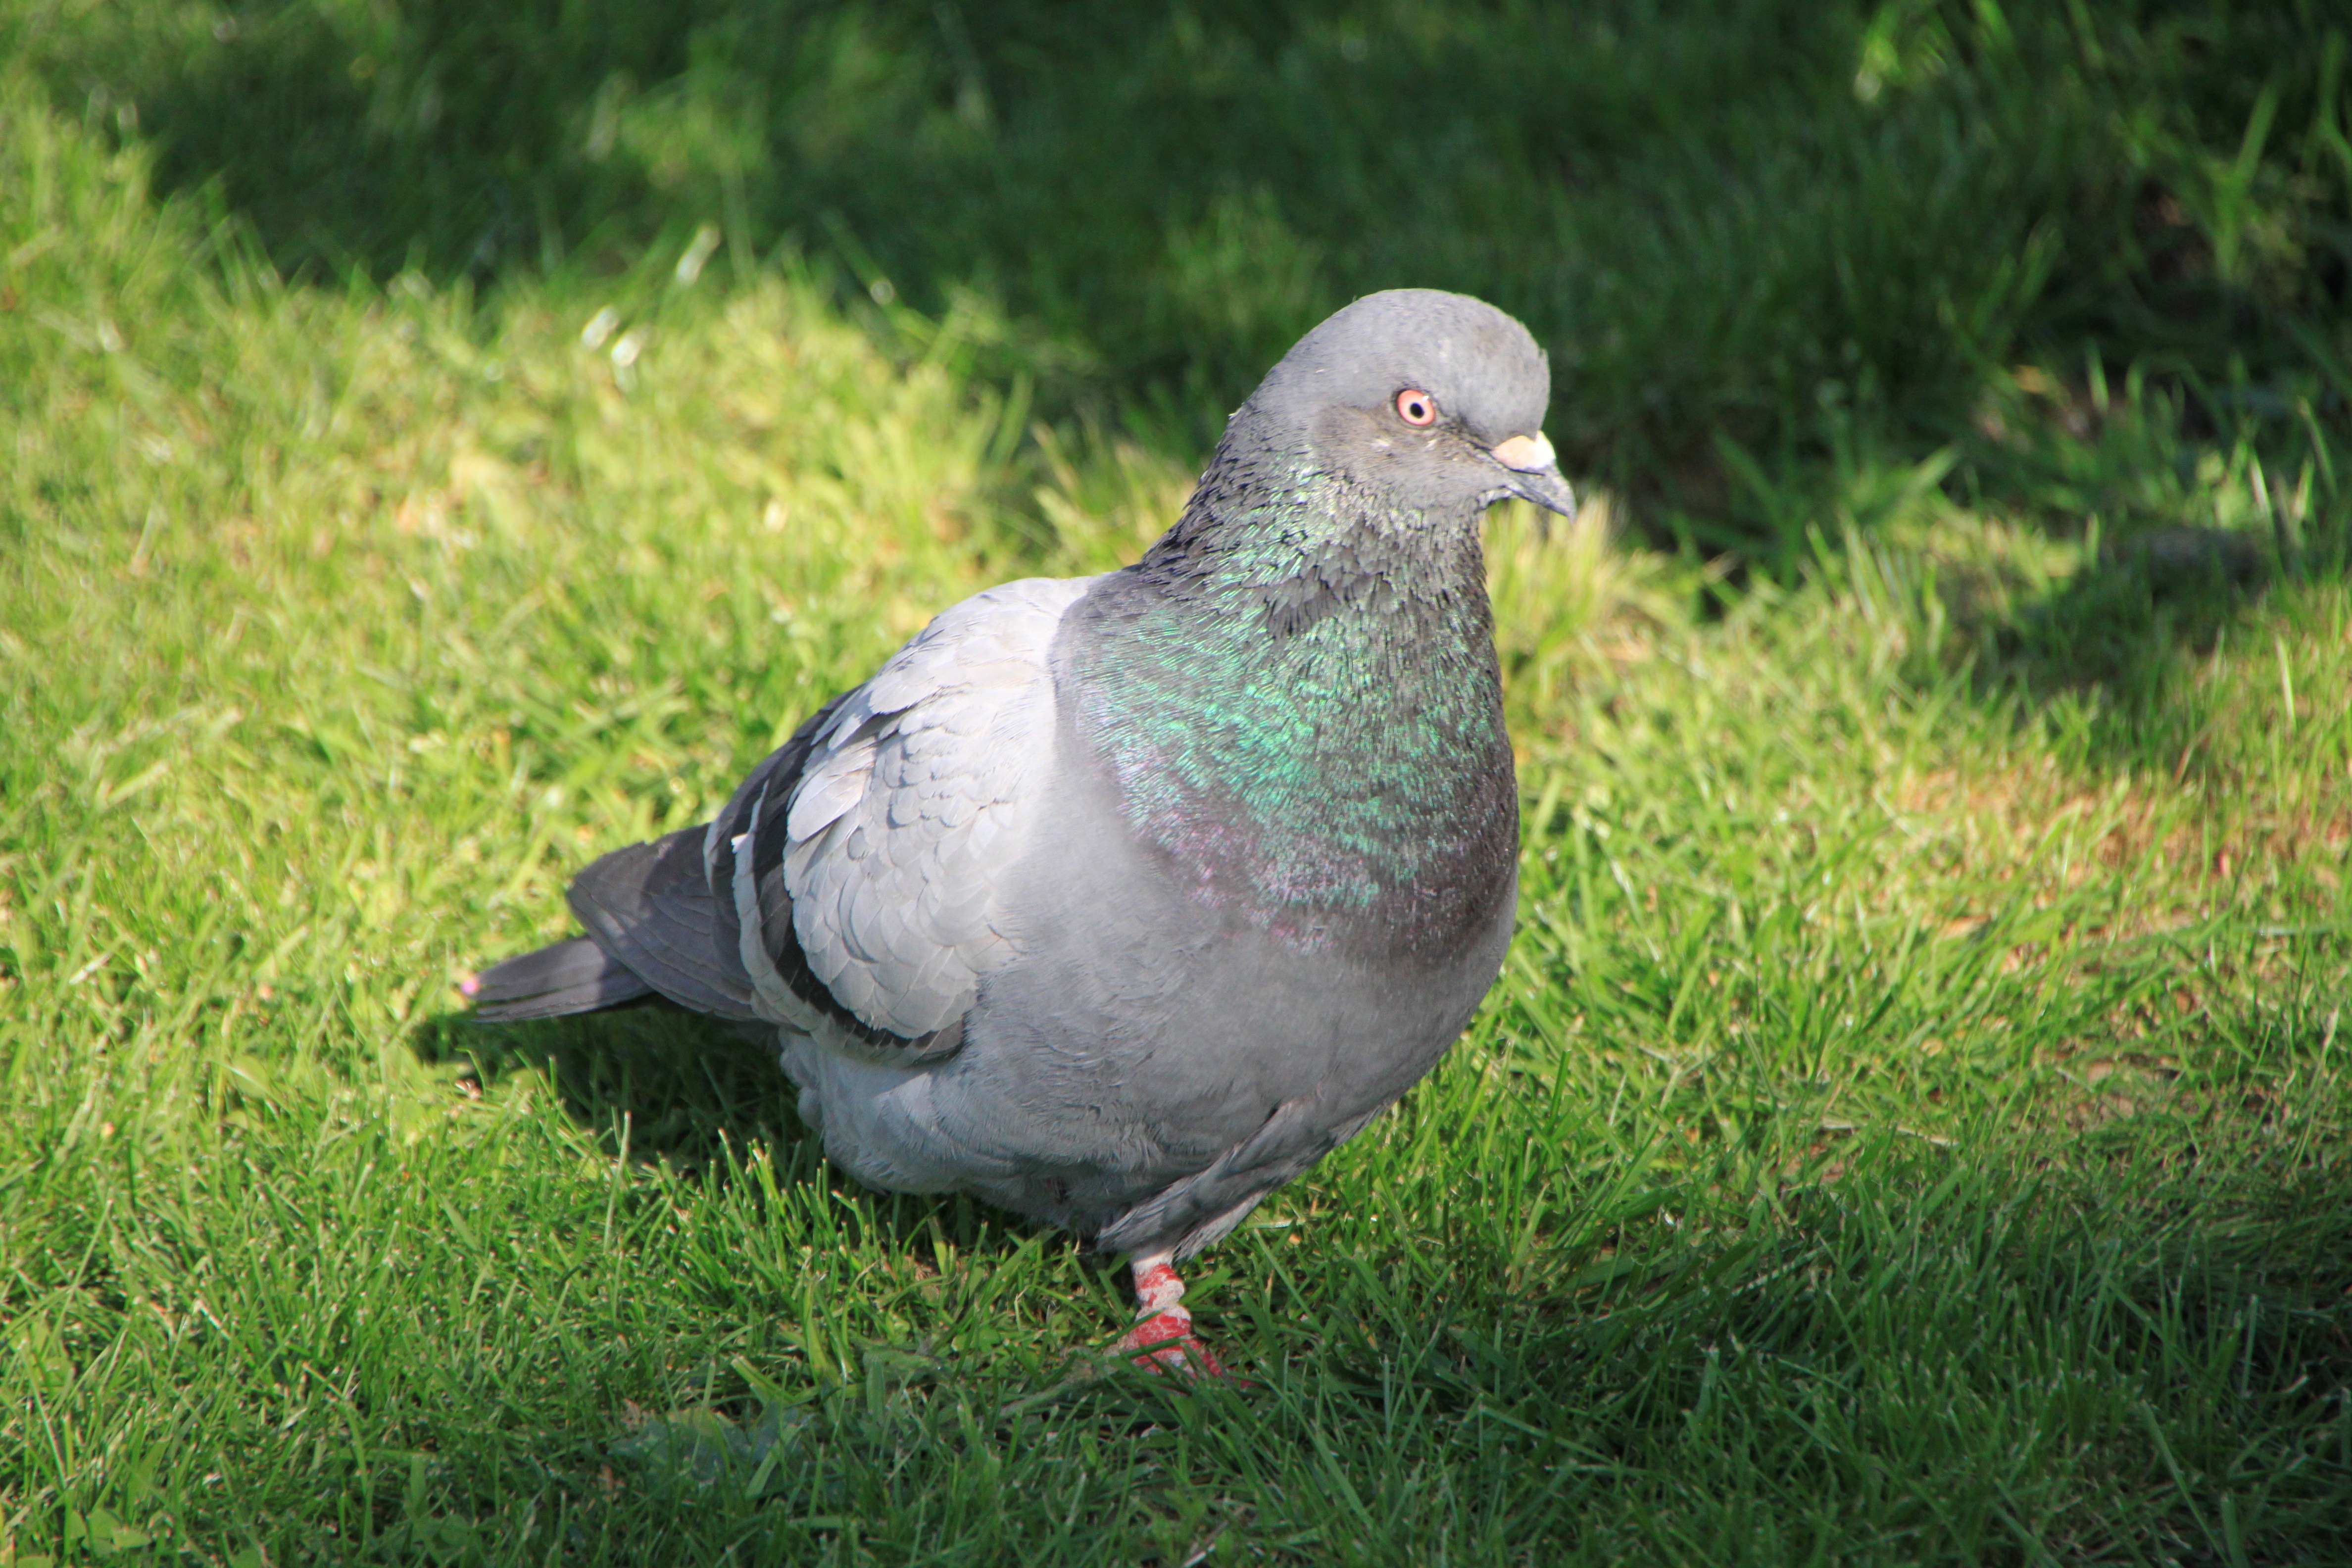
grass, bird, city, wildlife, spring, green, beak, fauna, birds, sunny, pigeons, vertebrate, parakeet, pigeons and doves, stock dove